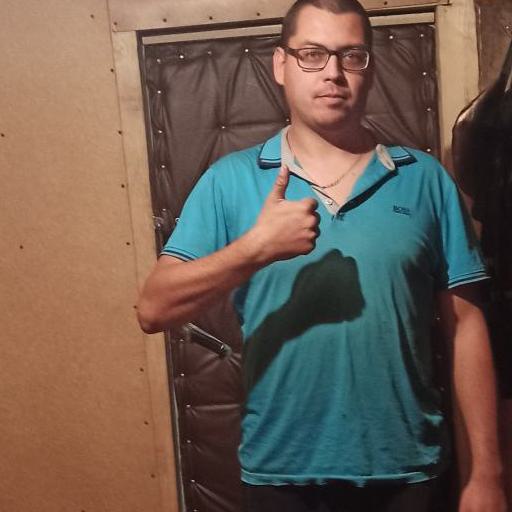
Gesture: like